Ulrich Mühe

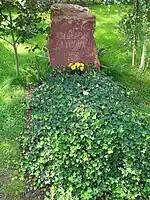
Mühe's grave in Walbeck, photographed in 2011

After German reunification, he continued to appear in a large number of films, television programmes and theatre productions in Germany and abroad. He proved his ability to take on comic roles in "Schtonk!" (1991), an Oscar-nominated satire about the Hitler Diaries hoax, and showed his more serious side in Michael Haneke's "Benny's Video" (1992), "Das Schloss" ("The Castle", 1996) (an adaptation of Kafka's "The Castle" (1922)) and "Funny Games" (1997). In the latter film, Mühe and his third wife Susanne Lothar played a husband and wife held captive in their holiday cabin by two psychotic young men who force them to play sadistic "games" with one another.